Claudia Cardinale

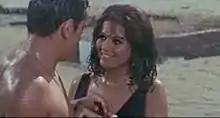
Cardinale in "Lost Command" (1966)

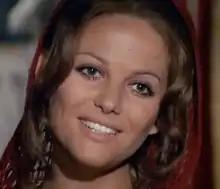
Cardinale in "Nell'anno del Signore" (1969)

In 1966, a photograph of Cardinale was featured in the original gatefold artwork to Bob Dylan's album "Blonde on Blonde" (1966), but it was used without her permission and removed from later pressings. That year, she starred in Mark Robson's war picture "Lost Command" for Columbia Pictures opposite Anthony Quinn, Alain Delon, and George Segal. Quinn expressed his love of working with Cardinale, stating that although he adored Cardinale and Loren equally, "I relate easier to Claudia; Sophia creates an impression of something larger than life, something unobtainable. But Claudia – she's not easy, still she's within reach". She also played a Mexican marquessa in Richard Brooks' Western "The Professionals", uniting her on screen once again with Burt Lancaster in what she considered to be her best American film. The following year, she appeared in "Una rosa per tutti" ("A Rose for Everyone") and in Alexander Mackendrick's sex farce "Don't Make Waves" opposite Tony Curtis and Sharon Tate. Although occasional funny moments were noted, "Don't Make Waves" was generally panned by the critics and the lack of chemistry with co-star Curtis was highlighted. Leonard Maltin, though, described the film as "a gem".